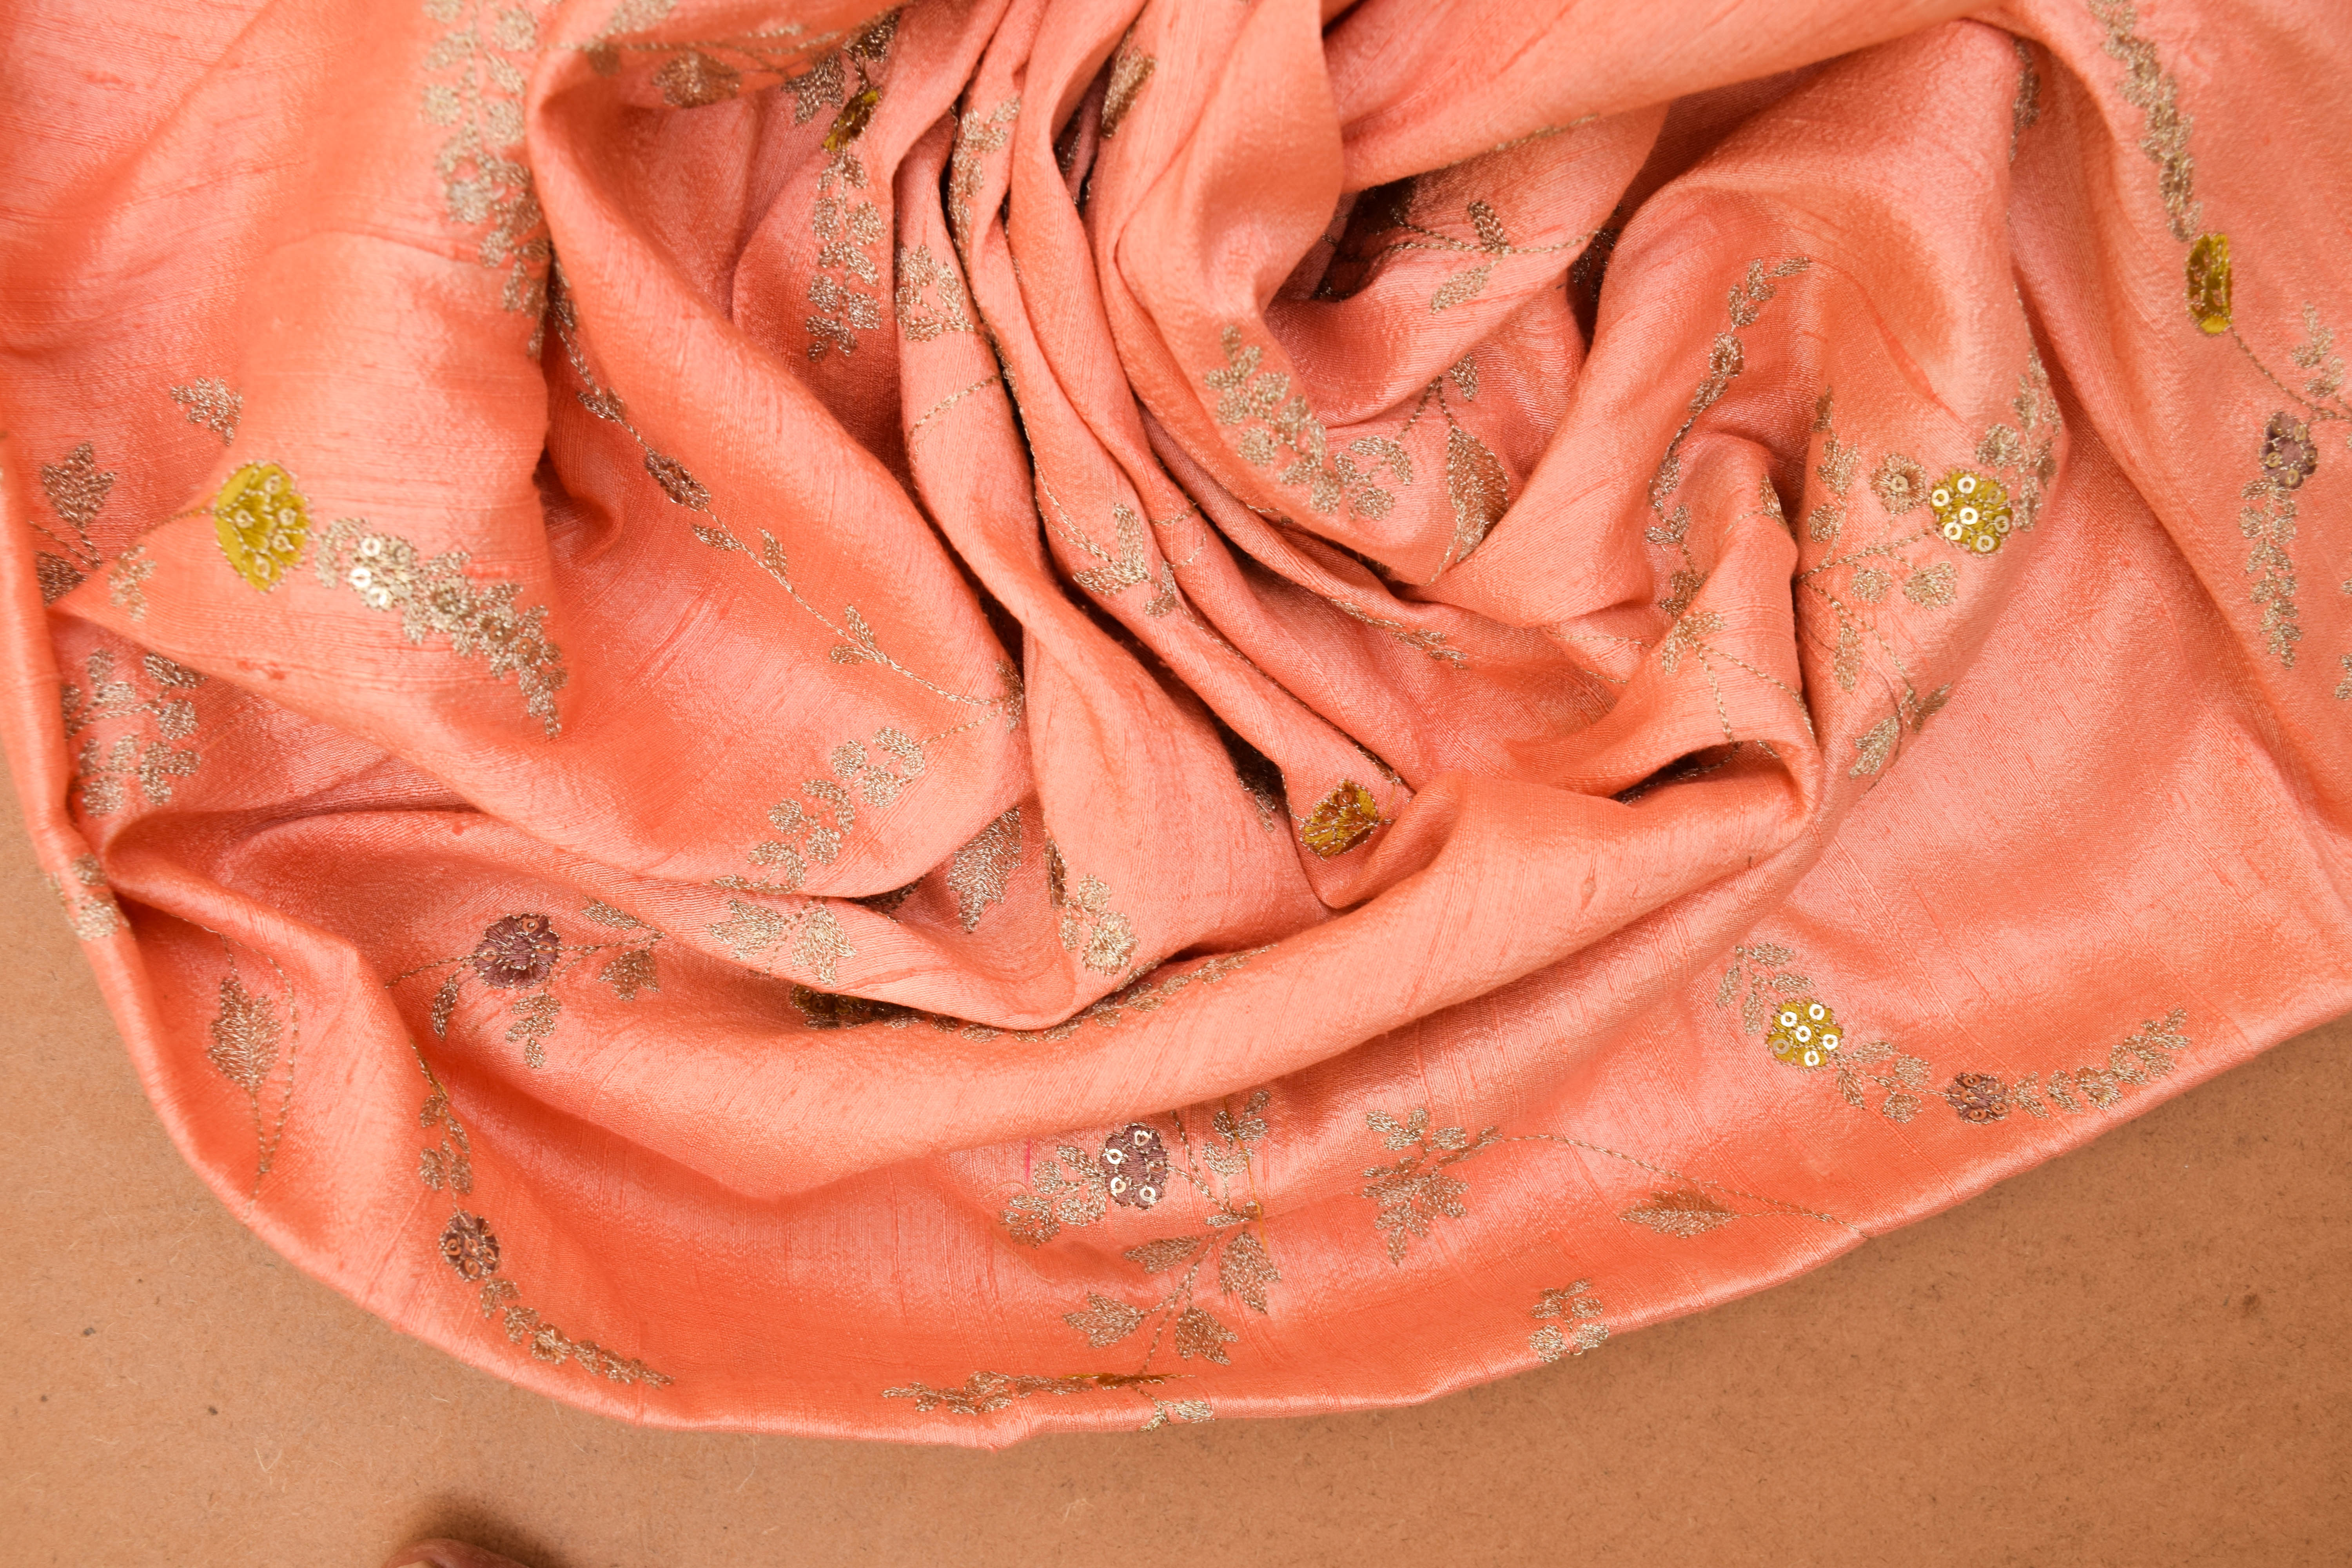
fabrics, womens, wear, wedding, pink, orange, peach, silk, flesh